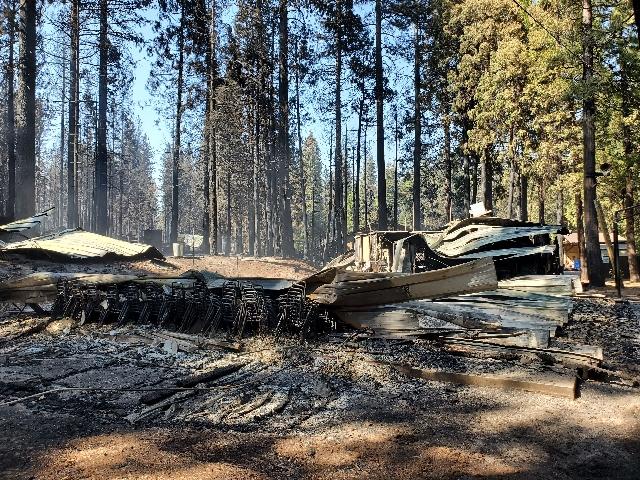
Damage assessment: destroyed